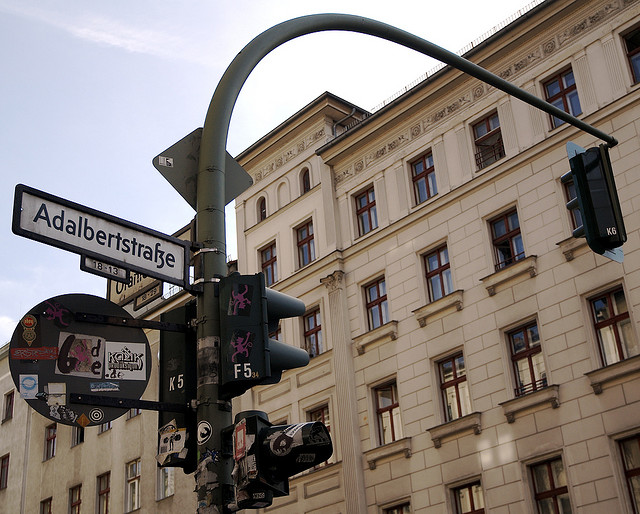
user: Given an image and a question. Answer the question in a short answer. Question: Which city is this street corner at? Short Answer:
assistant: berlin